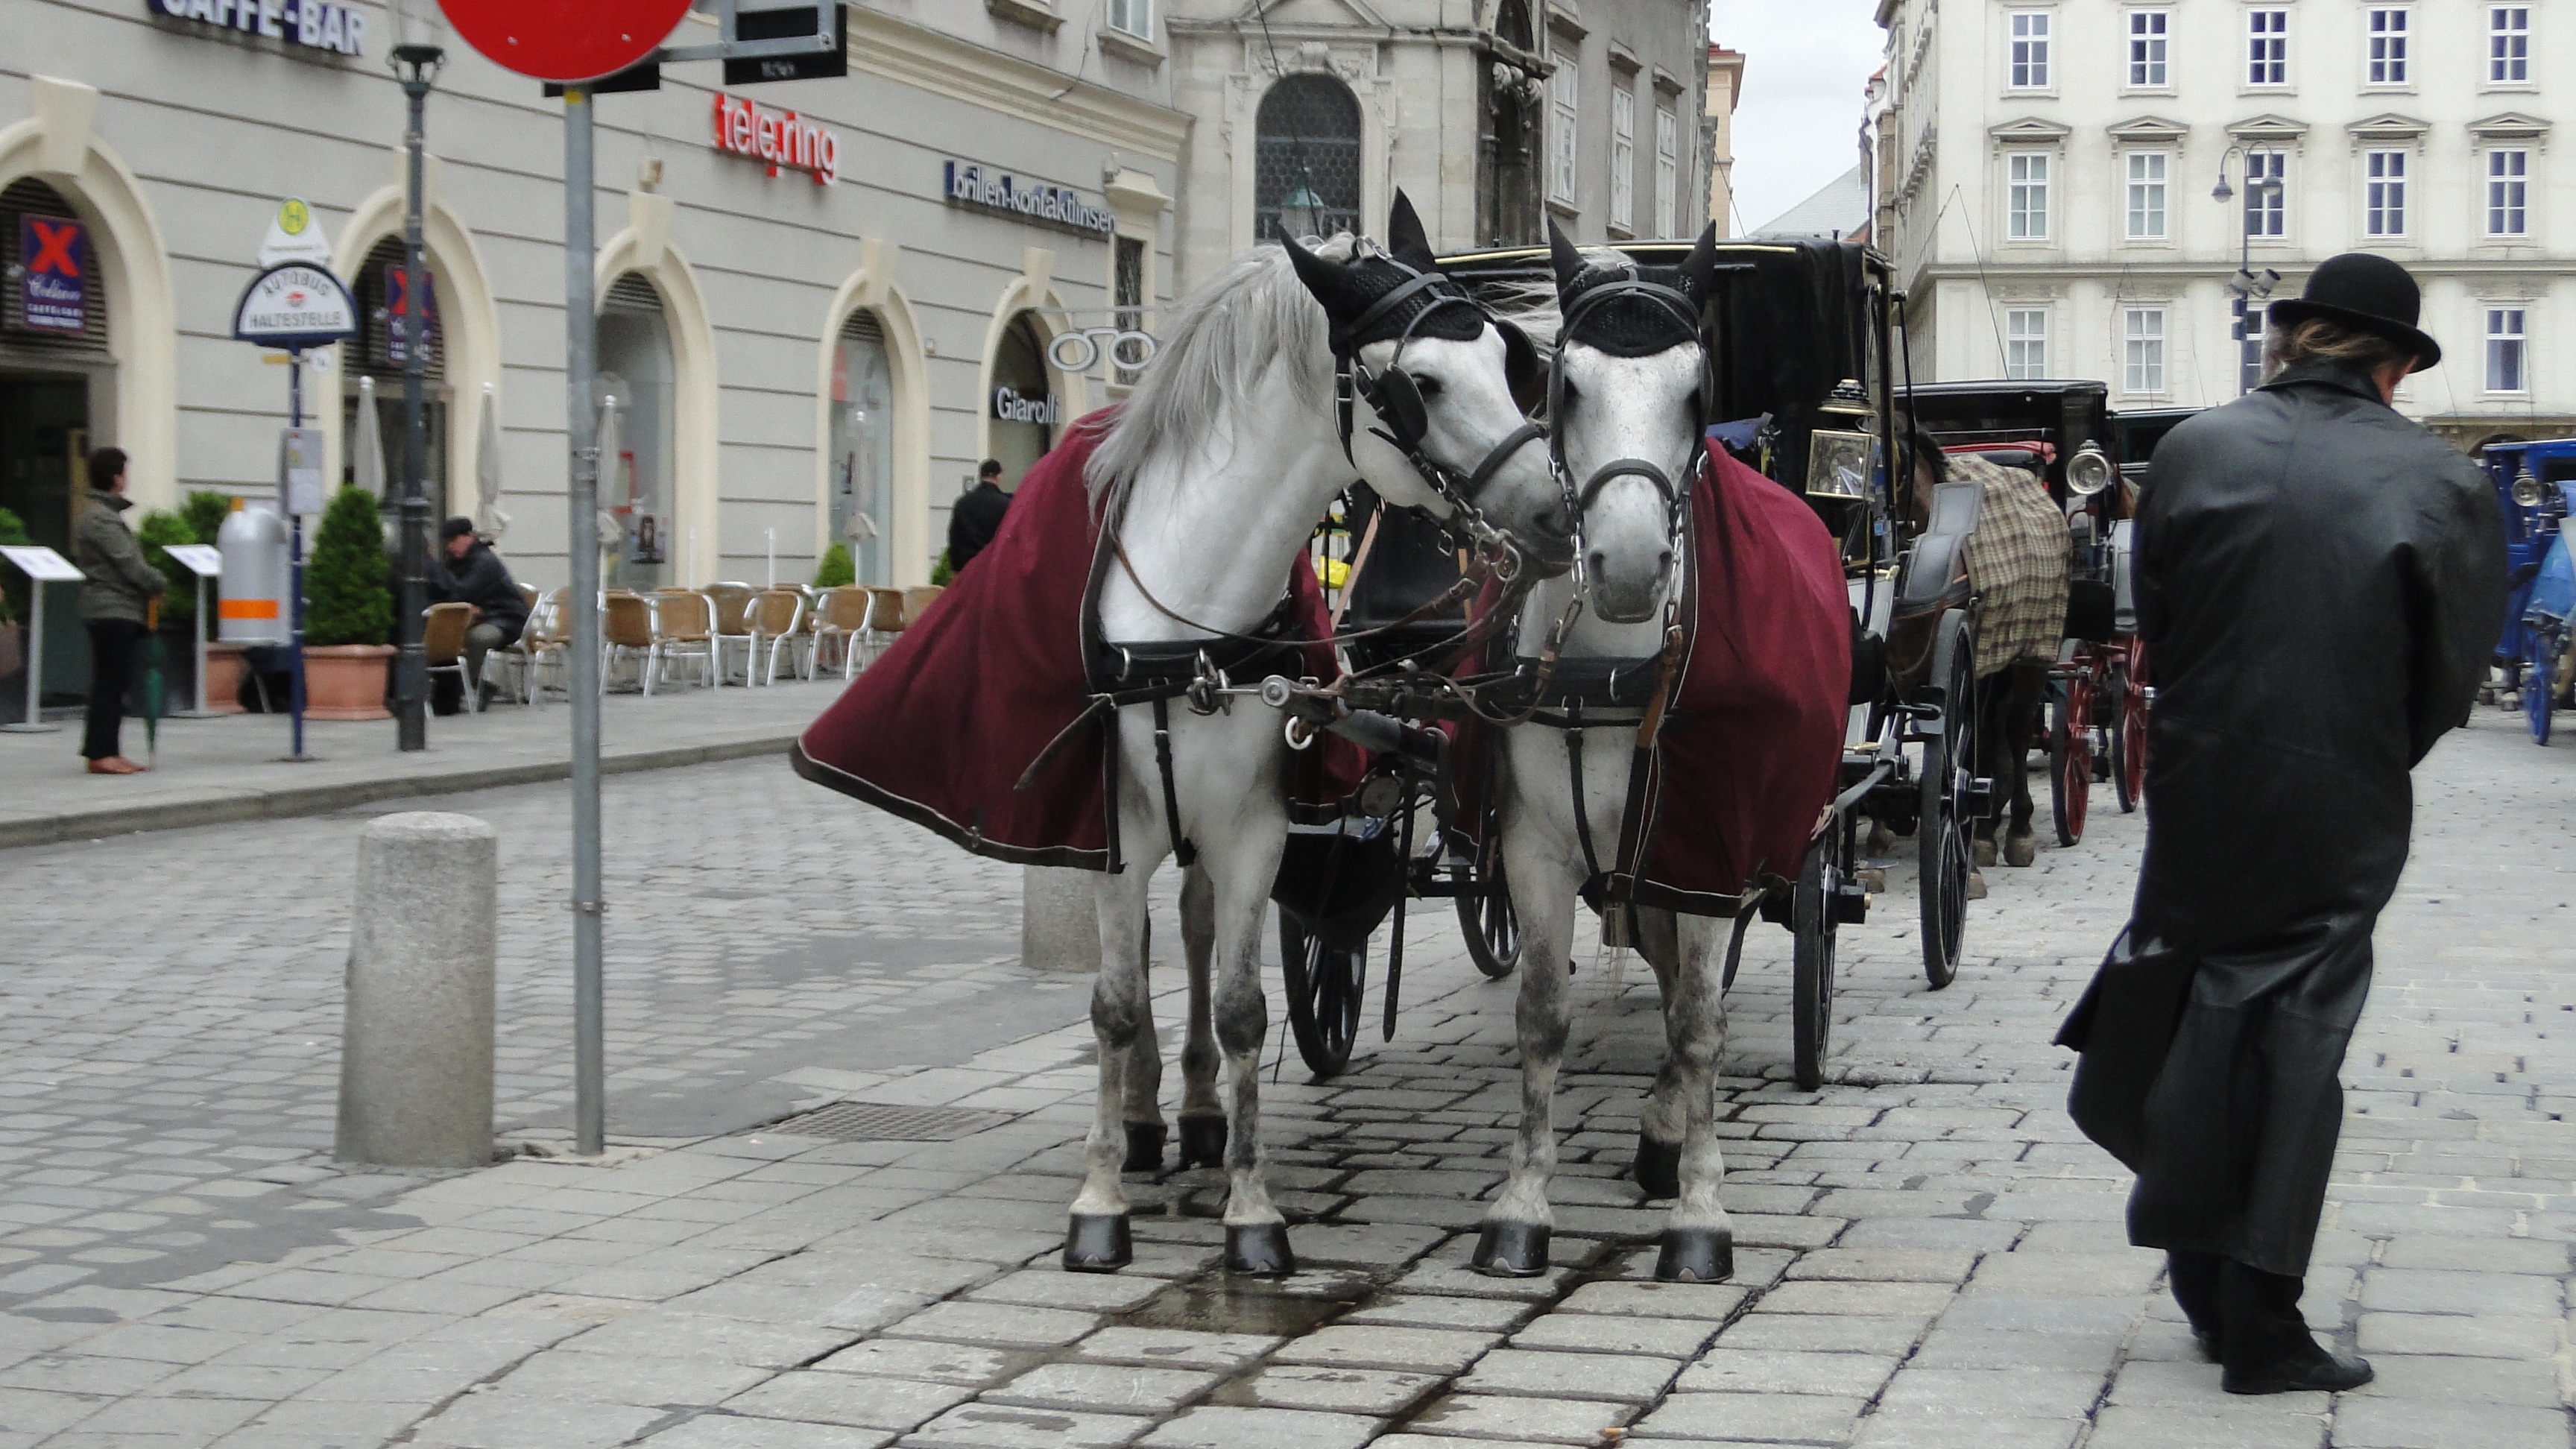
pedestrian, statue, pet, carriage, street view, pack animal, horse like mammal, happy valley race course